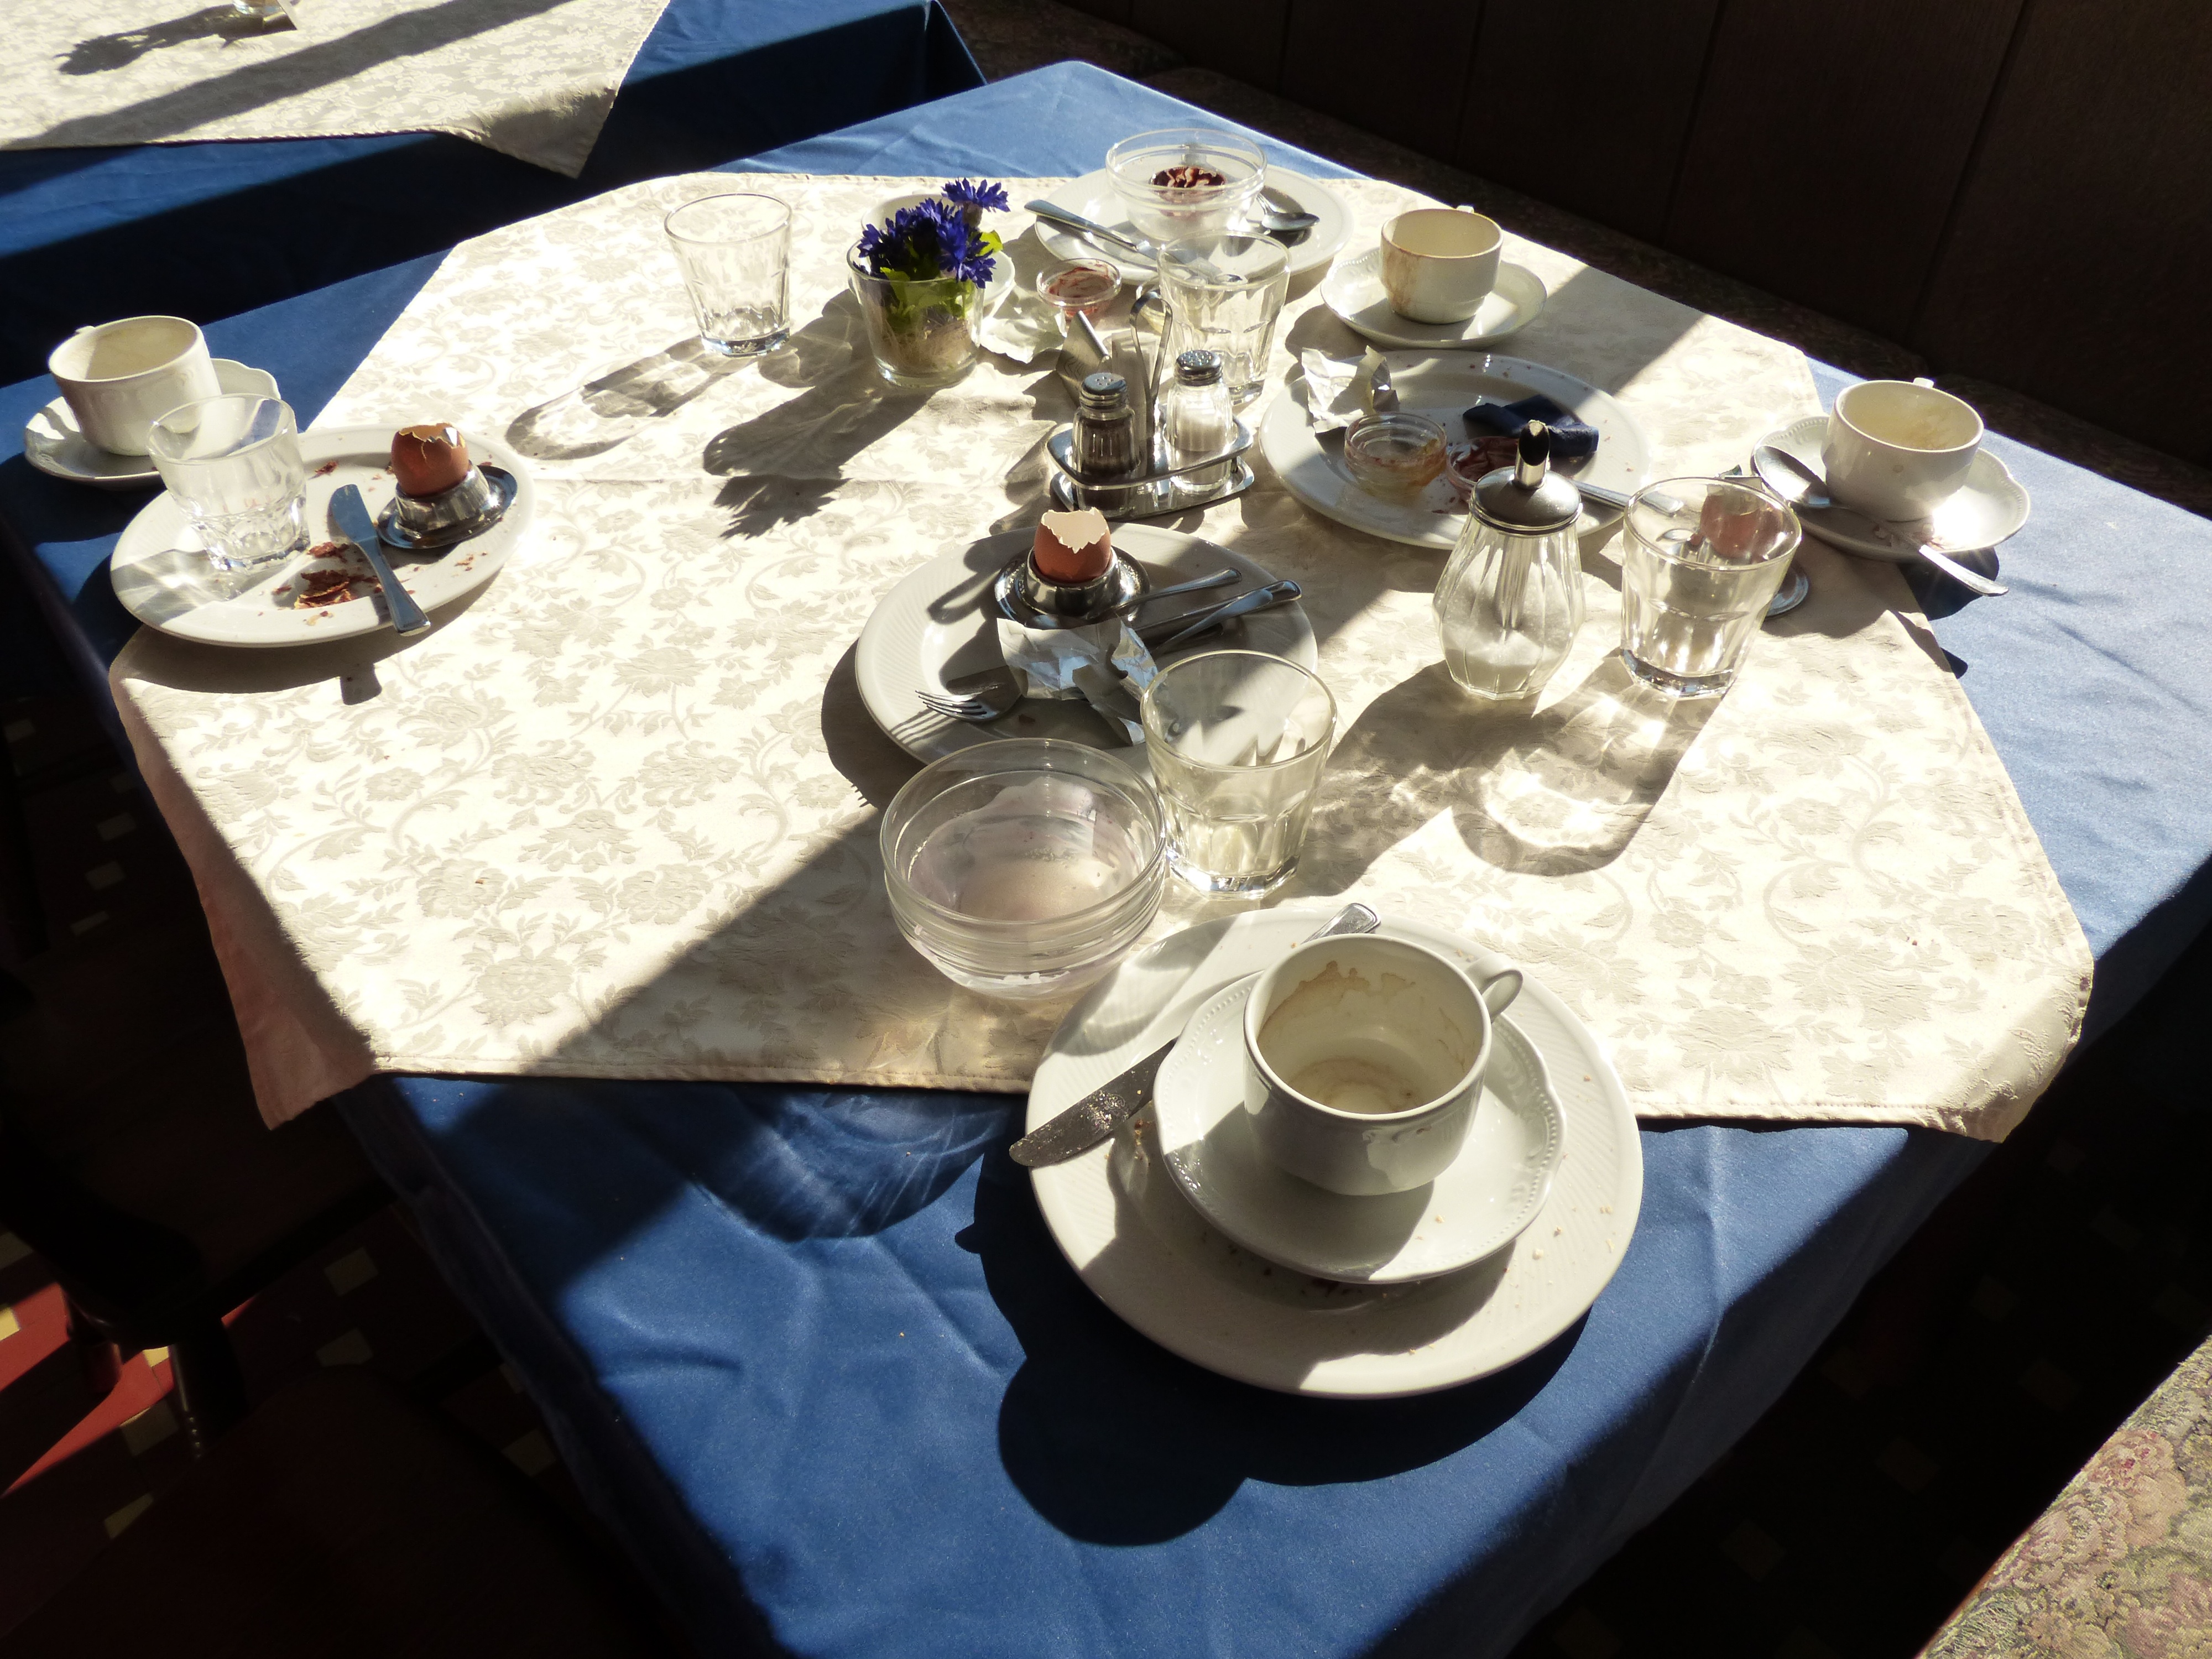
table, empty, breakfast, art, away, finish, breakfast table, eaten up, finished